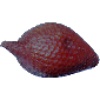
Label: Salak 1